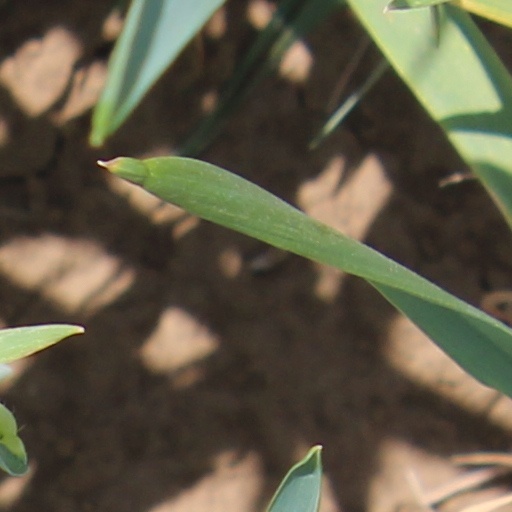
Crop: wheat